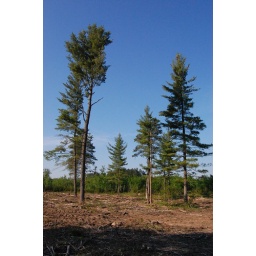
Residual white pine in seed tree treatment, Cloquet MN